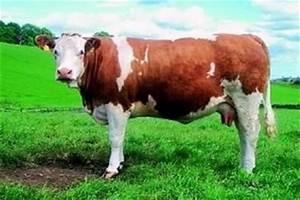
cow